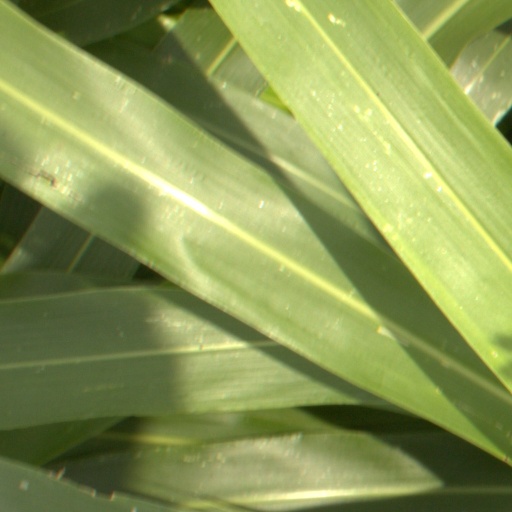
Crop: sorghum